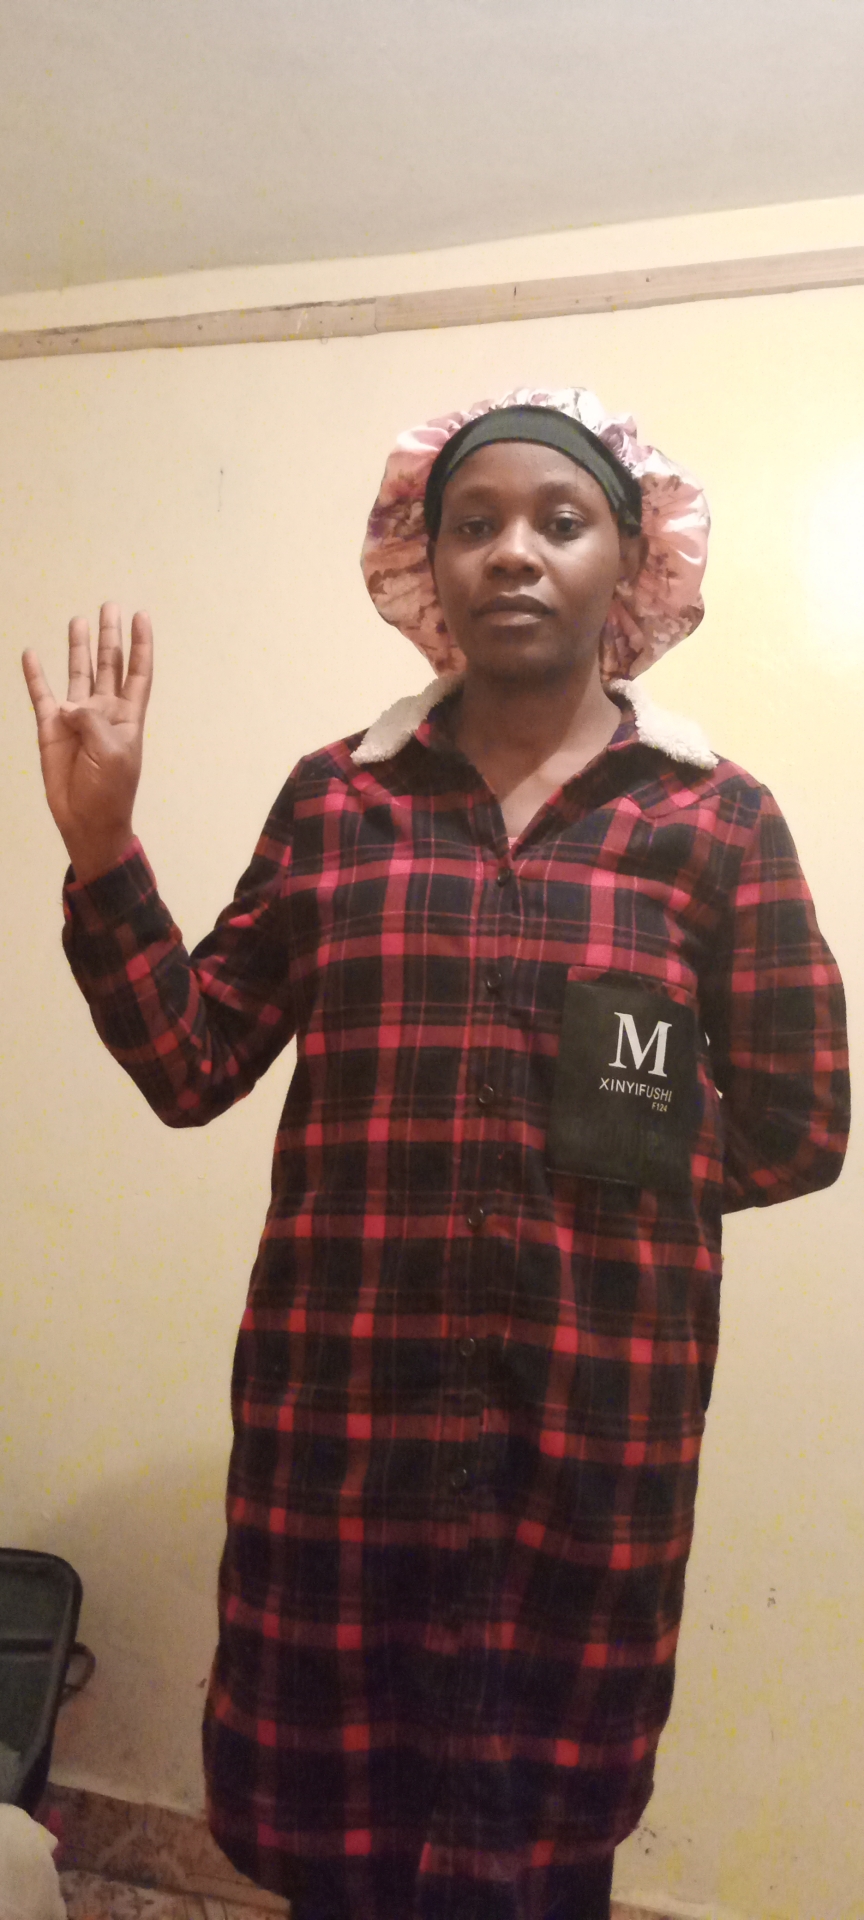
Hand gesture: four